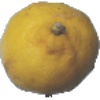
Label: Lemon 1